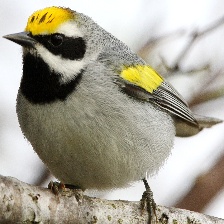
Species: GOLD WING WARBLER
Scientific name: VERMIVORA CHRYSOPTERA